Industrial gas

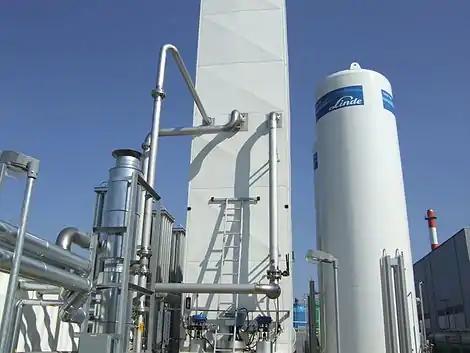
Distillation column in a cryogenic air separation plant

Air separation plants refine air in a separation process and so allow the bulk production of nitrogen and argon in addition to oxygen - these three are often also produced as cryogenic liquid. To achieve the required low distillation temperatures, an Air Separation Unit (ASU) uses a refrigeration cycle that operates by means of the Joule–Thomson effect.